Hawker Hurricane

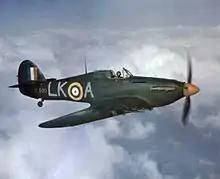
Wartime colour photo of Hurricane IIC "BE500" flown by Sqn Ldr Denis Smallwood of 87 Squadron in the RDM2 ("Special Night") scheme and used on intruder operations 1941–1942.

By 17 May, the end of the first week of fighting, only three of the squadrons were near operational strength, but the Hurricanes had managed to destroy nearly twice as many German aircraft. On 18 May 1940, air combat continued from dawn to dusk; Hurricane pilots claimed 57 German aircraft and 20 probables (Luftwaffe records show 39 aircraft lost). The following day, 1 and 73 Squadrons claimed 11 German aircraft (three by "Cobber" Kain and three by Paul Richey). On these two days Hurricanes suffered heavier losses, with 68 Hurricanes shot down or forced to crash-land due to combat damage. Fifteen pilots were killed, eight were taken prisoner and 11 injured. Two-thirds of the Hurricanes had been shot down by Messerschmitt Bf 109s and Bf 110s.